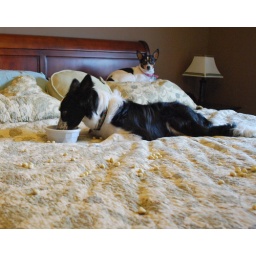
Gracie eating breakfast in bed Feb 09